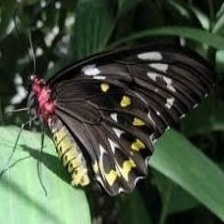
Species: CAIRNS BIRDWING